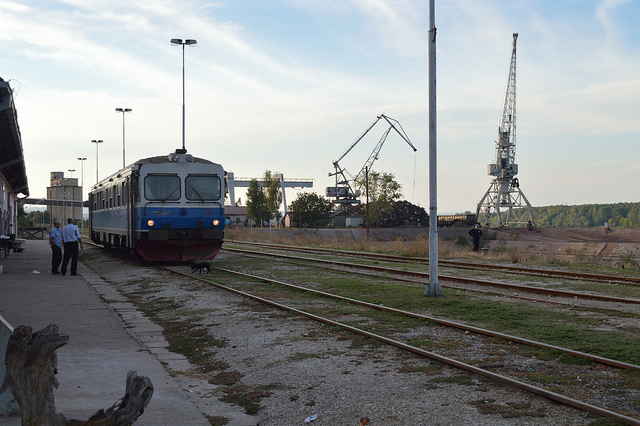
a train traveling down tracks next to a field.

A train that is rolling down the tracks.

a train on a train track with people standing near by

A railroad train traveling down the tracks as people stand near

Two men are standing next to a train.